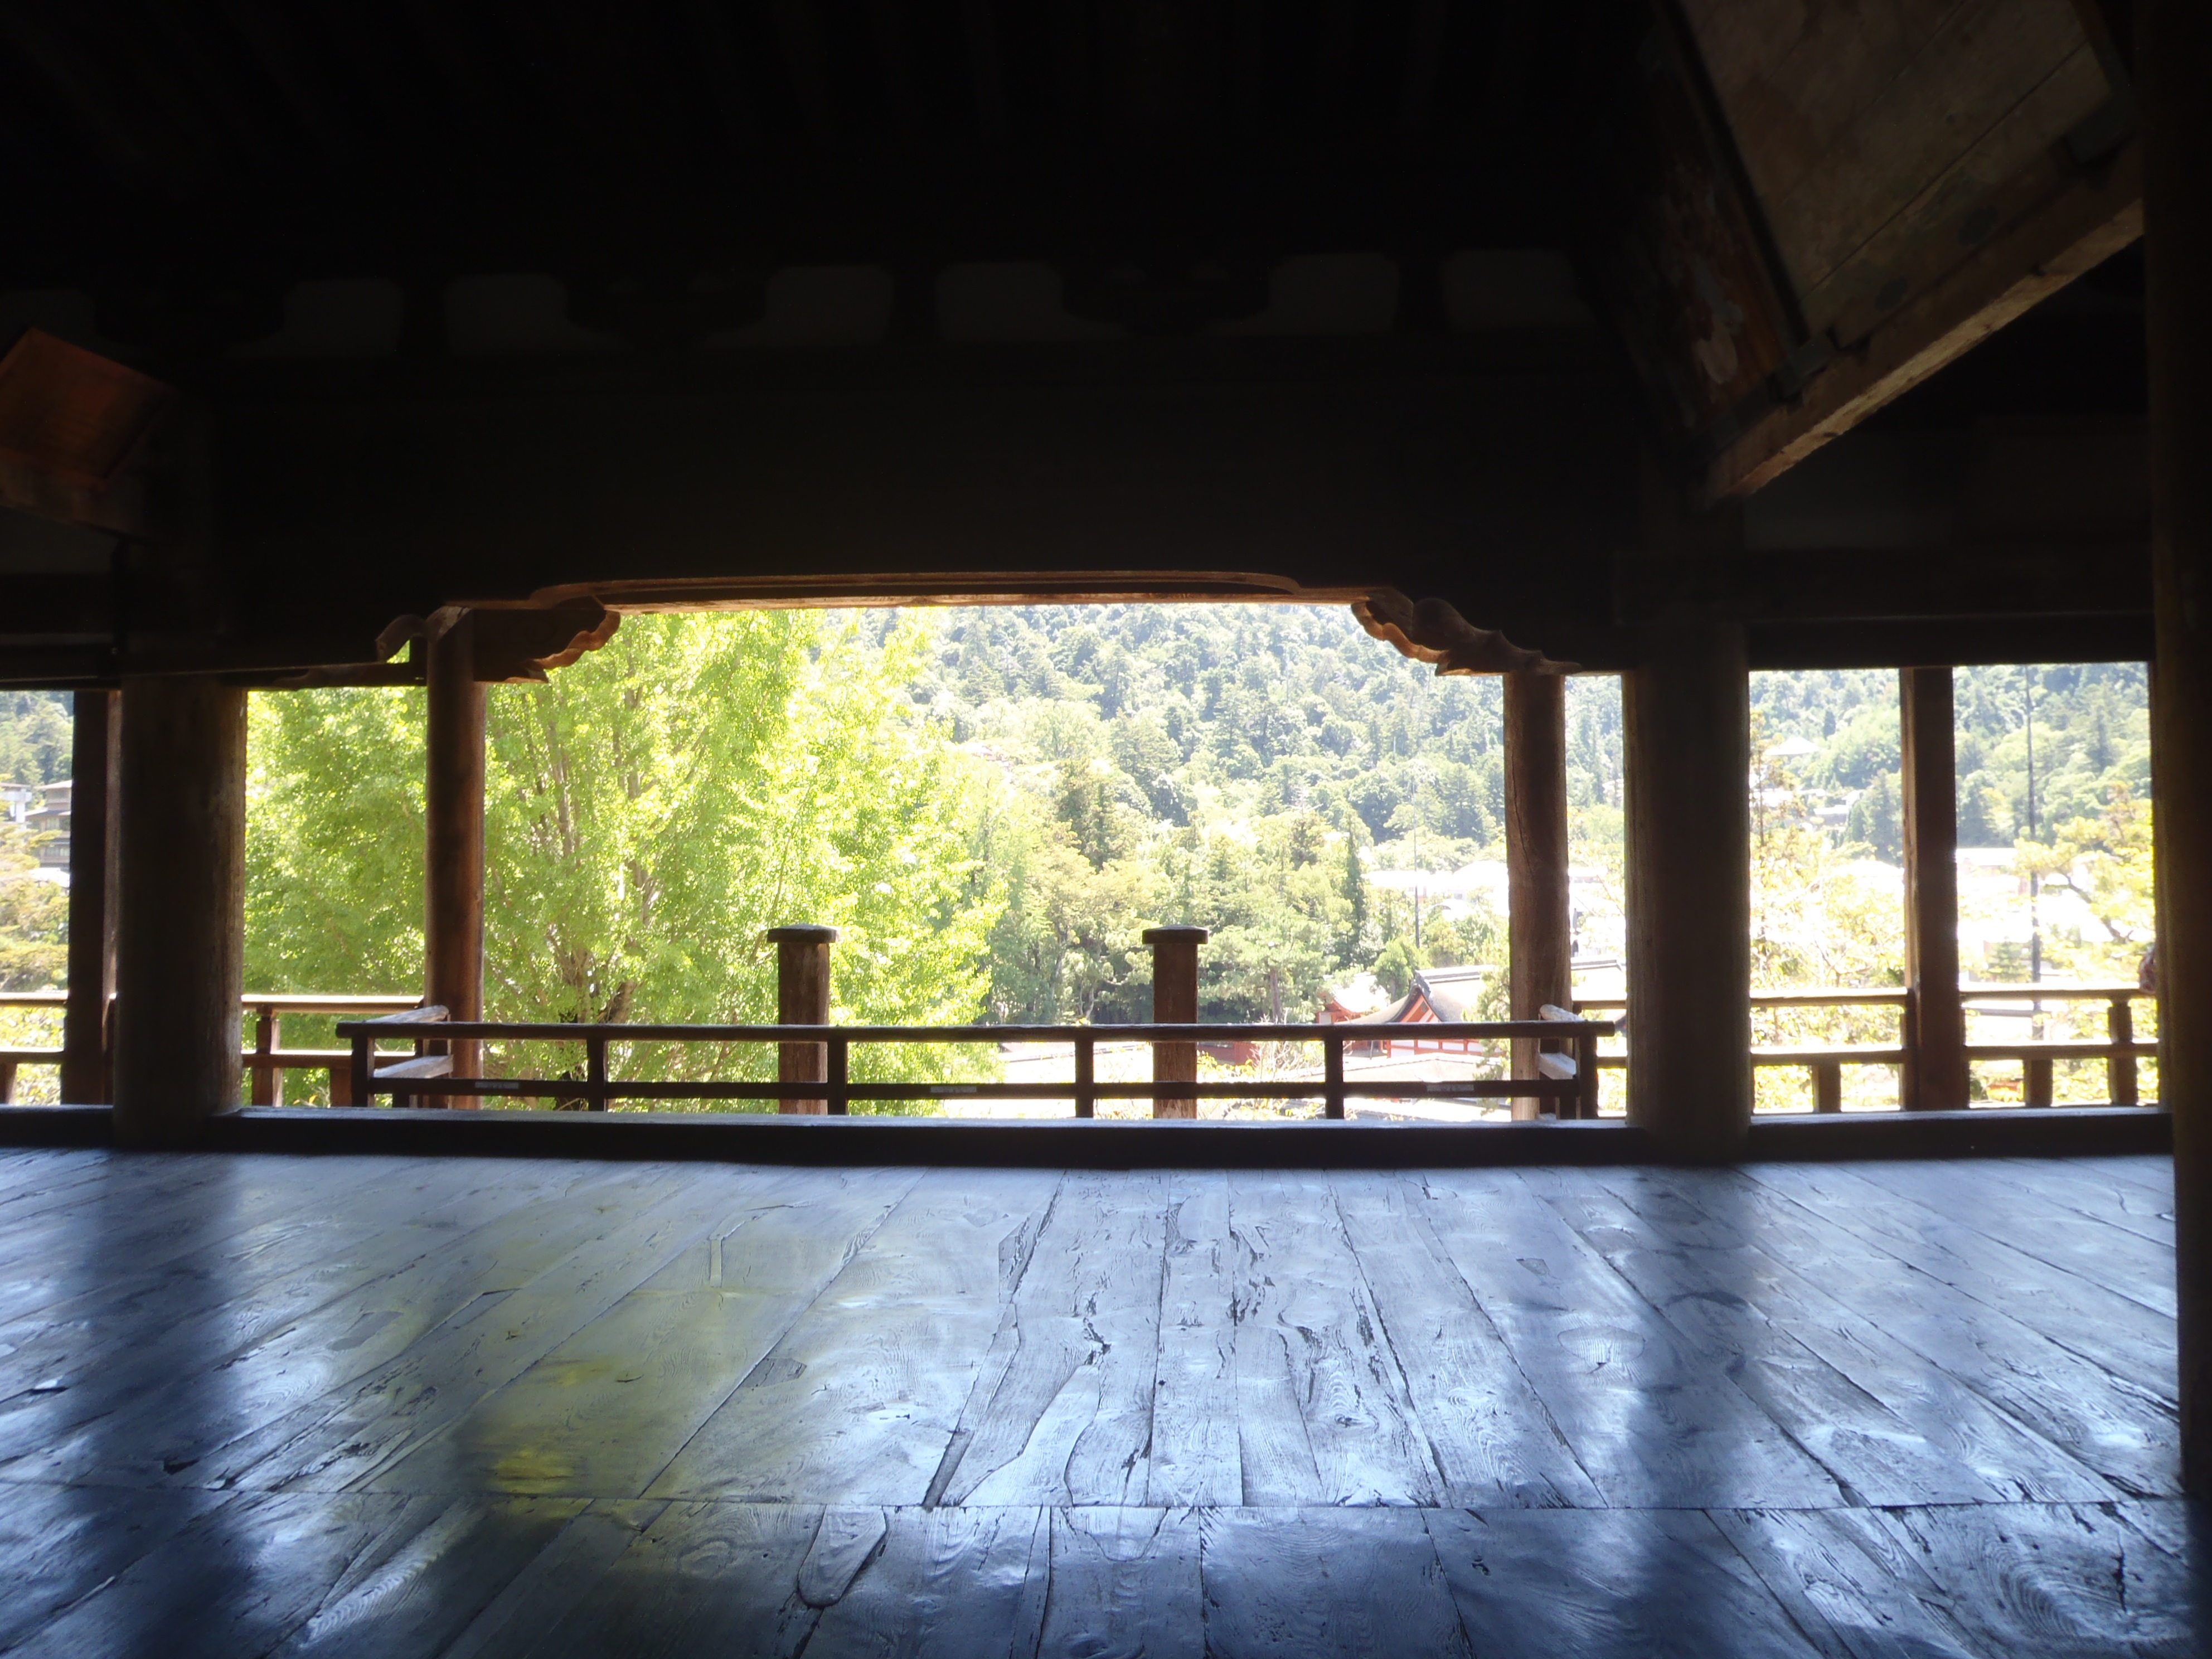
architecture, wood, mansion, house, window, home, interior design, estate